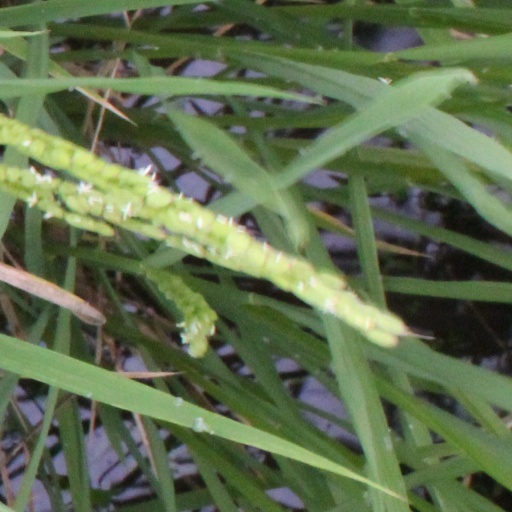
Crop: rice